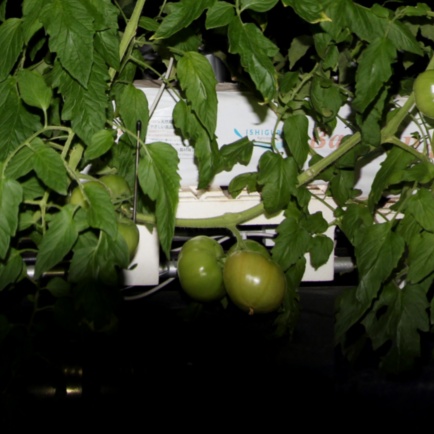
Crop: tomato